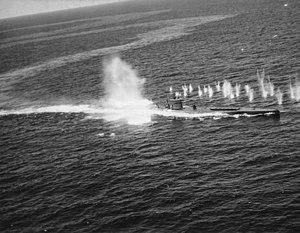
Le Unterseeboot 118 est un sous-marin allemand de type X.B construit pour la Kriegsmarine pendant la Seconde Guerre mondiale.